Smile (The Beach Boys album)

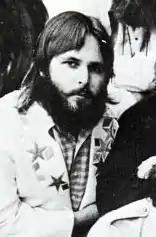
Carl Wilson (pictured) initiated "Smile" tape preservation efforts with band engineer Stephen Desper in the early 1970s

It is often suggested that Mike Love was chiefly responsible for the project's collapse. Love dismissed these accusations as hyperbolic, contending that his vocal opposition to Wilson's drug suppliers instigated claims that he, along with other band members and Wilson's family, sabotaged the project. Wilson's remarks on the matter have been inconsistent, as he has both affirmed and denied that his confidence in the project was undermined by Love.